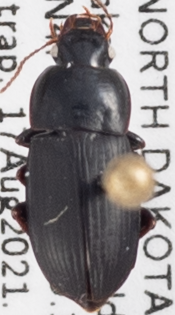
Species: Harpalus opacipennis
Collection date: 2021-08-17
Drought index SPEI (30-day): -2.09
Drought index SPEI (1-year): -2.09
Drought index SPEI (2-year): -1.416